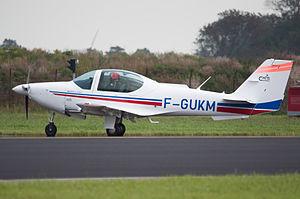
L'École de pilotage de l'Armée de l'air 00.315 "Général Pierre Jarry" est une école de formation de l'Armée de l'air française située sur la base aérienne 709 Cognac-Châteaubernard dans le département de la Charente.